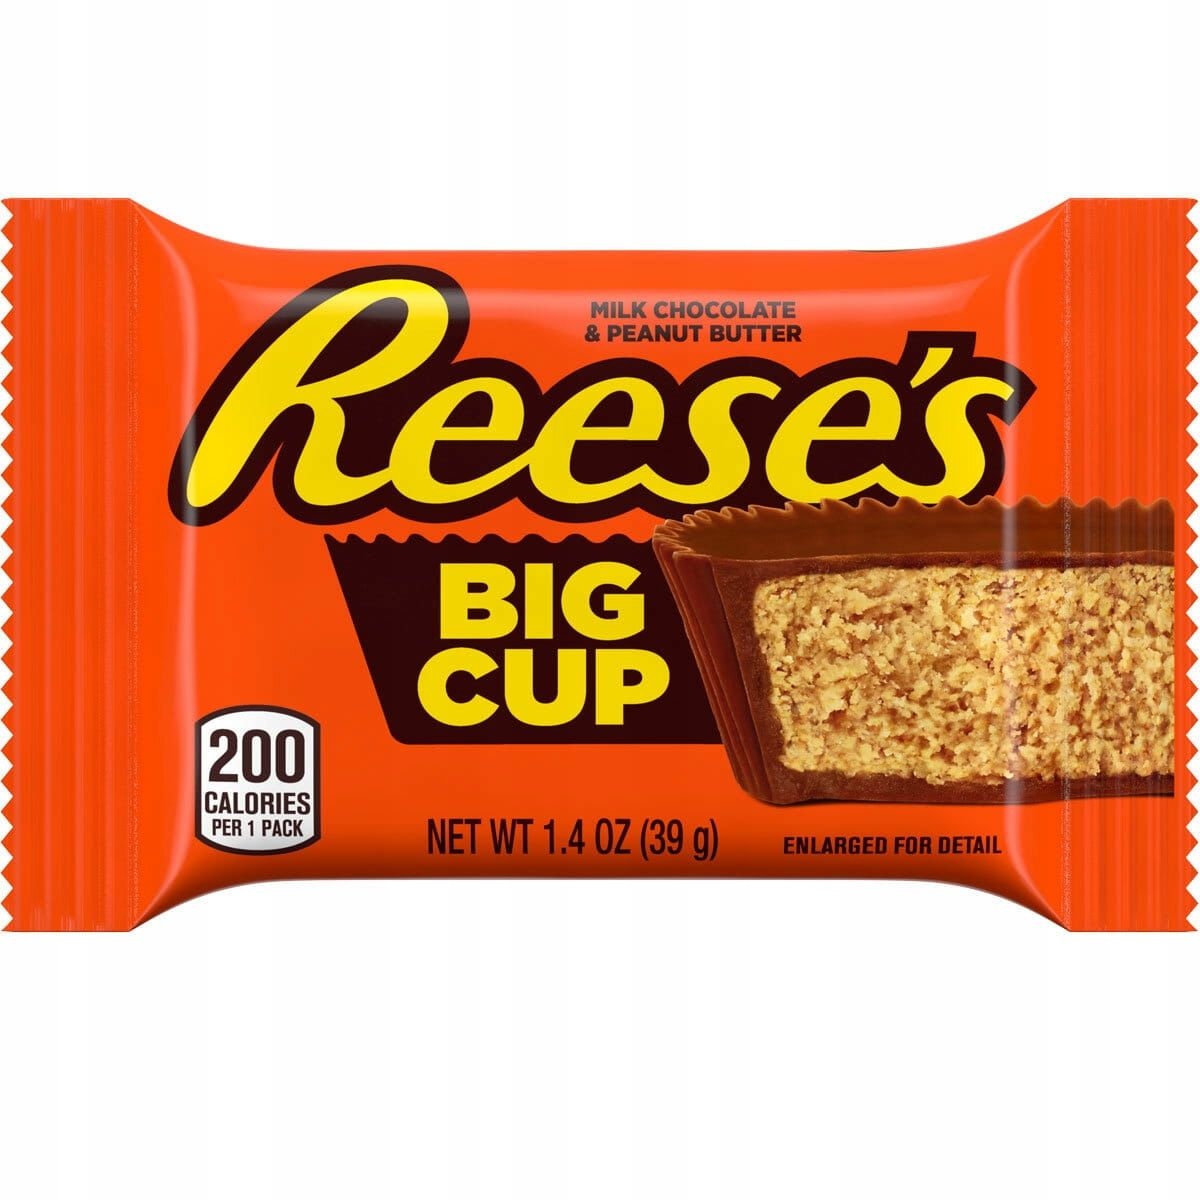
Reese's Duży Kubek -39g
Reese's Duży Kubek to słodka i sycąca przekąska dla prawdziwych miłośników czekolady i orzechów. Ten duży kubek wypełniony jest puszystym, orzechowym kremem Reese's, który otoczony jest aromatyczną czekoladą. Cukierki te są idealne na każdą okazję - można je zjeść samodzielnie, podzielić się z rodziną lub przyjaciółmi albo użyć jako dodatku do ciast i deserów. Produkt ten jest importowany prosto z Ameryki, gdzie Reese's jest jedną z najbardziej popularnych marek słodyczy. Duże opakowanie sprawia, że wystarczy na dłużej, a jego poręczny kształt ułatwia codzienne delektowanie się ulubioną przekąską. Reese's Duży Kubek to doskonały wybór dla wszystkich, którzy pragną chwili radości i pysznego, czekoladowego przysmaku.
Category: Food, Beverages & Tobacco > Food Items > Snack Foods > Cereal & Granola Bars > Cereal Bars